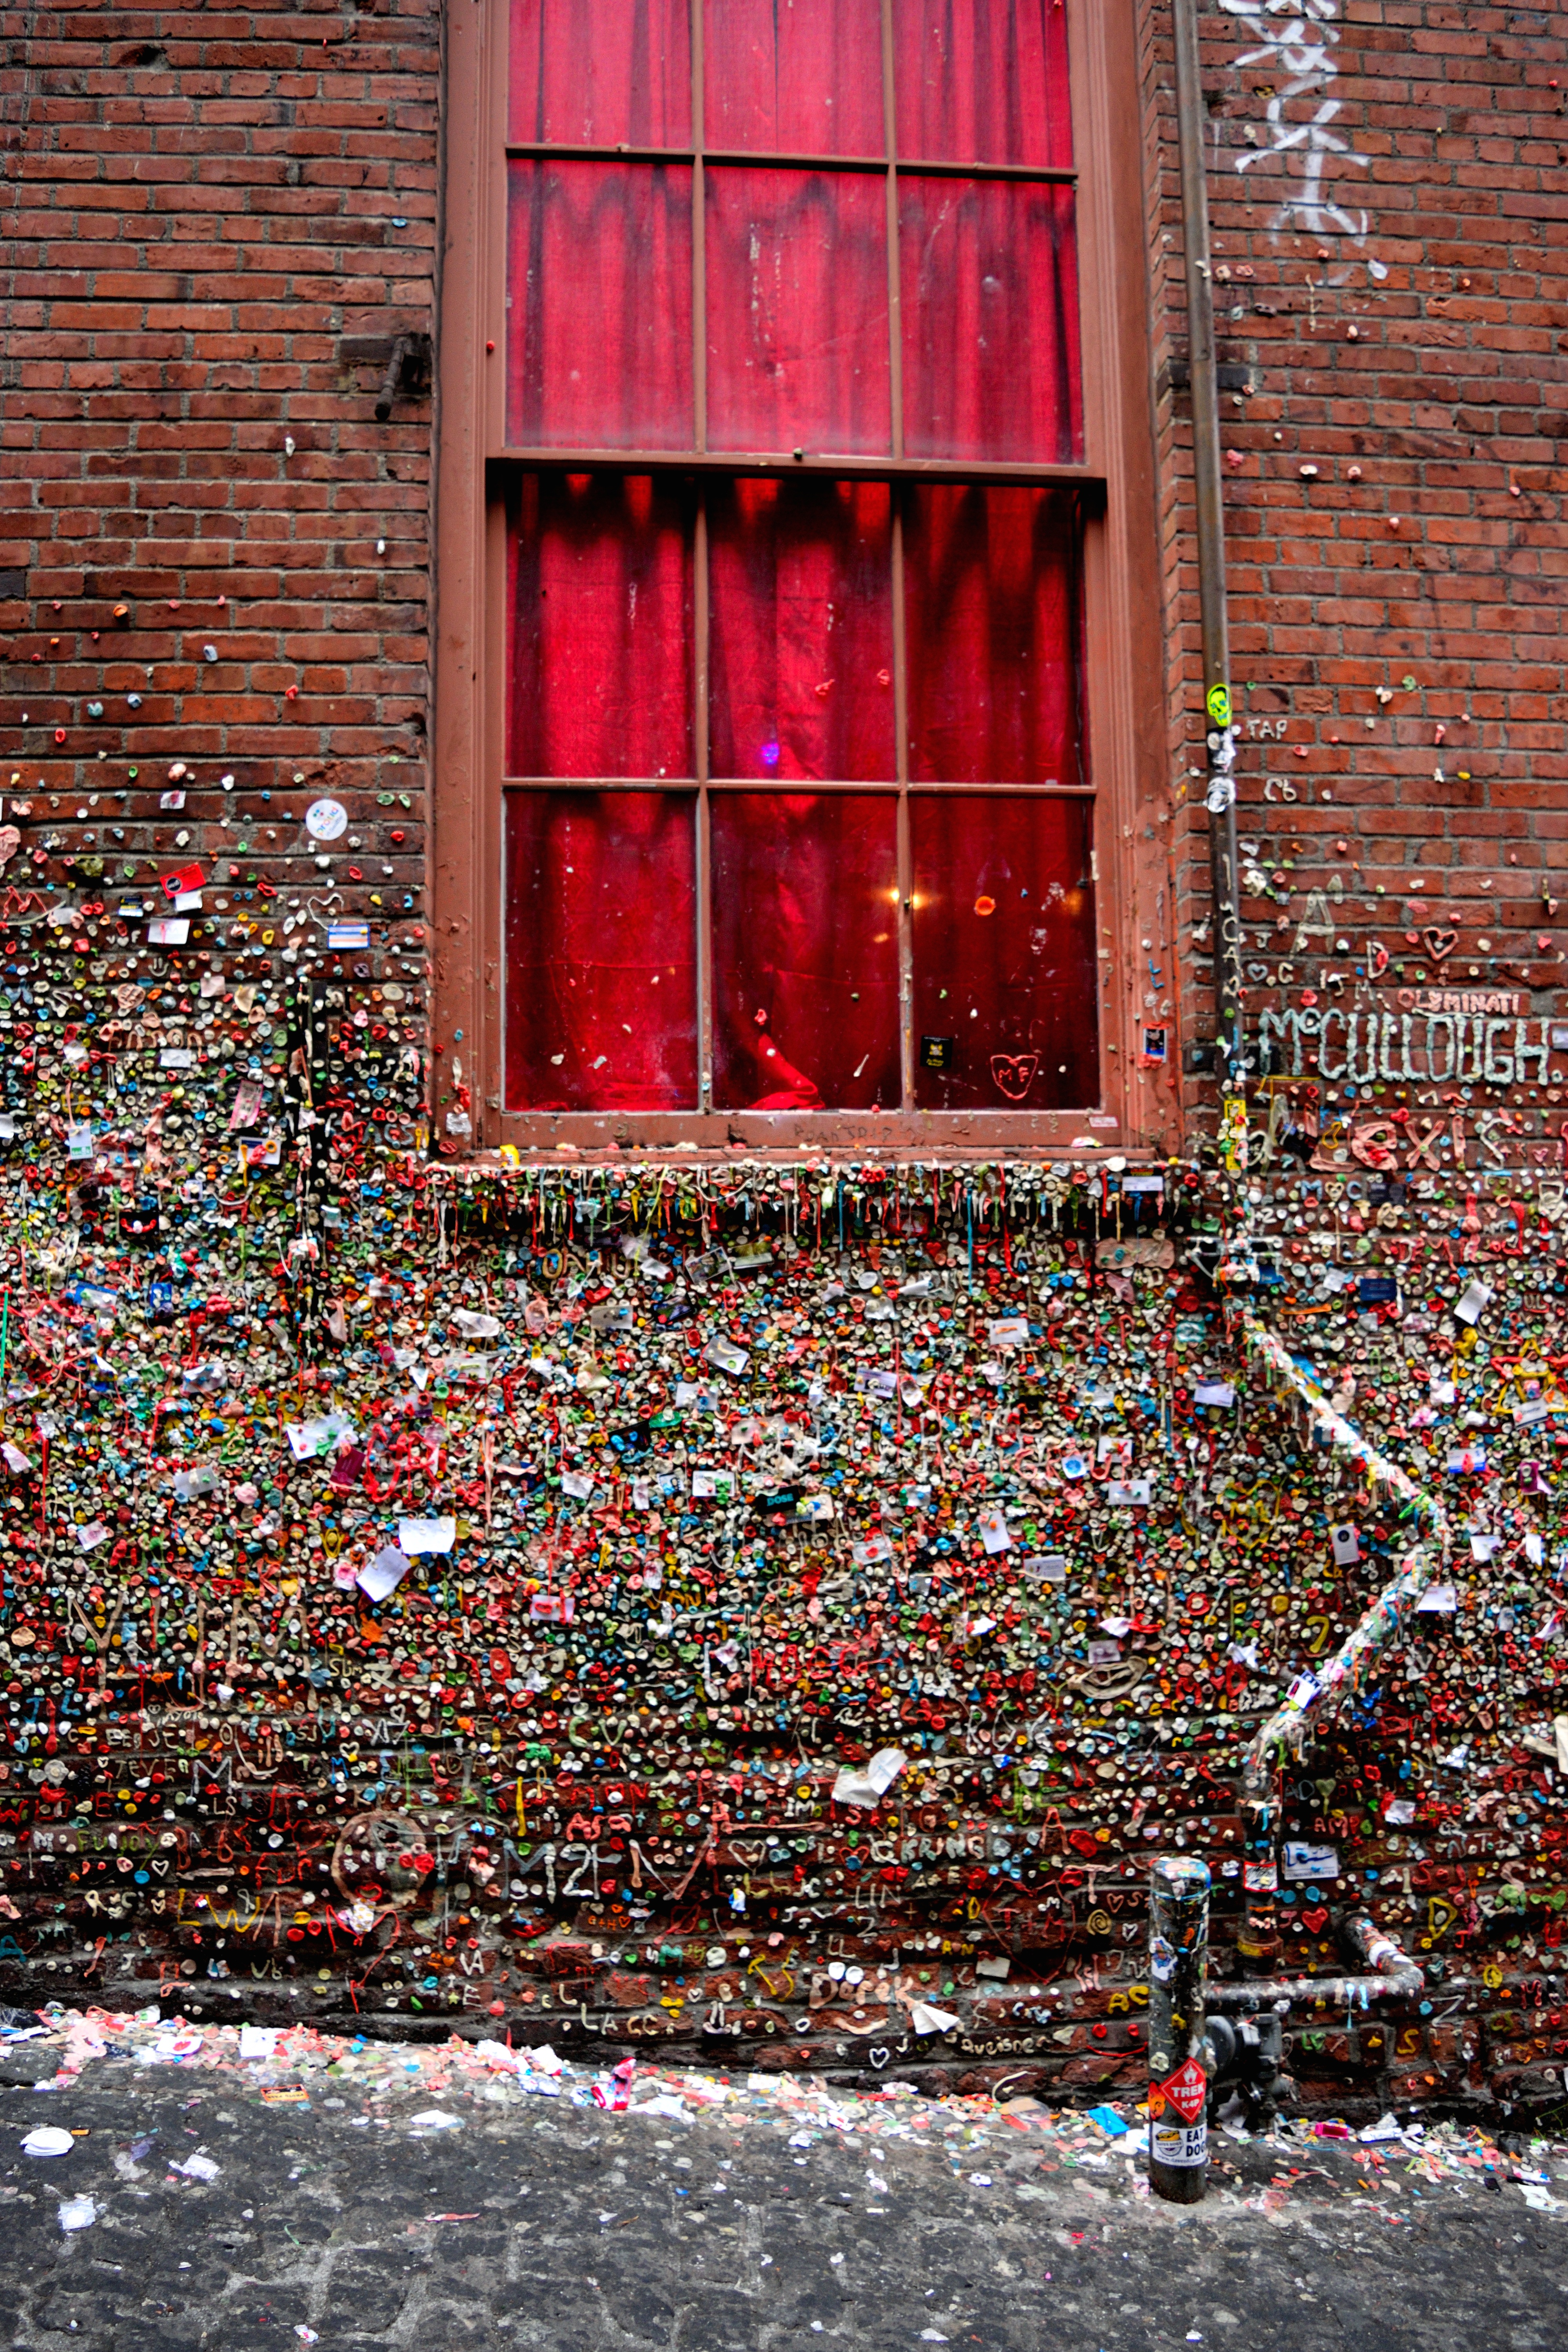
road, street, city, wall, red, color, brick, art, urban area